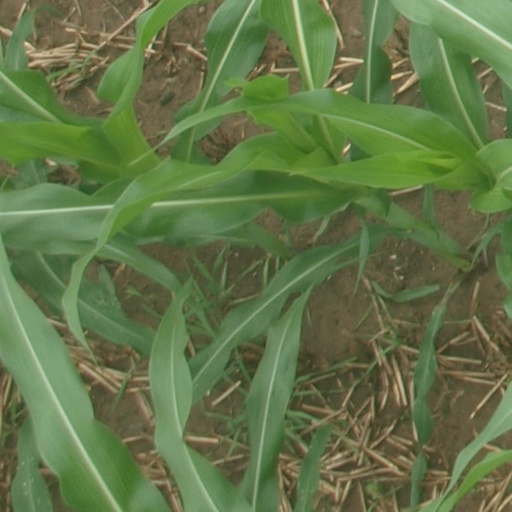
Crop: maize; corn